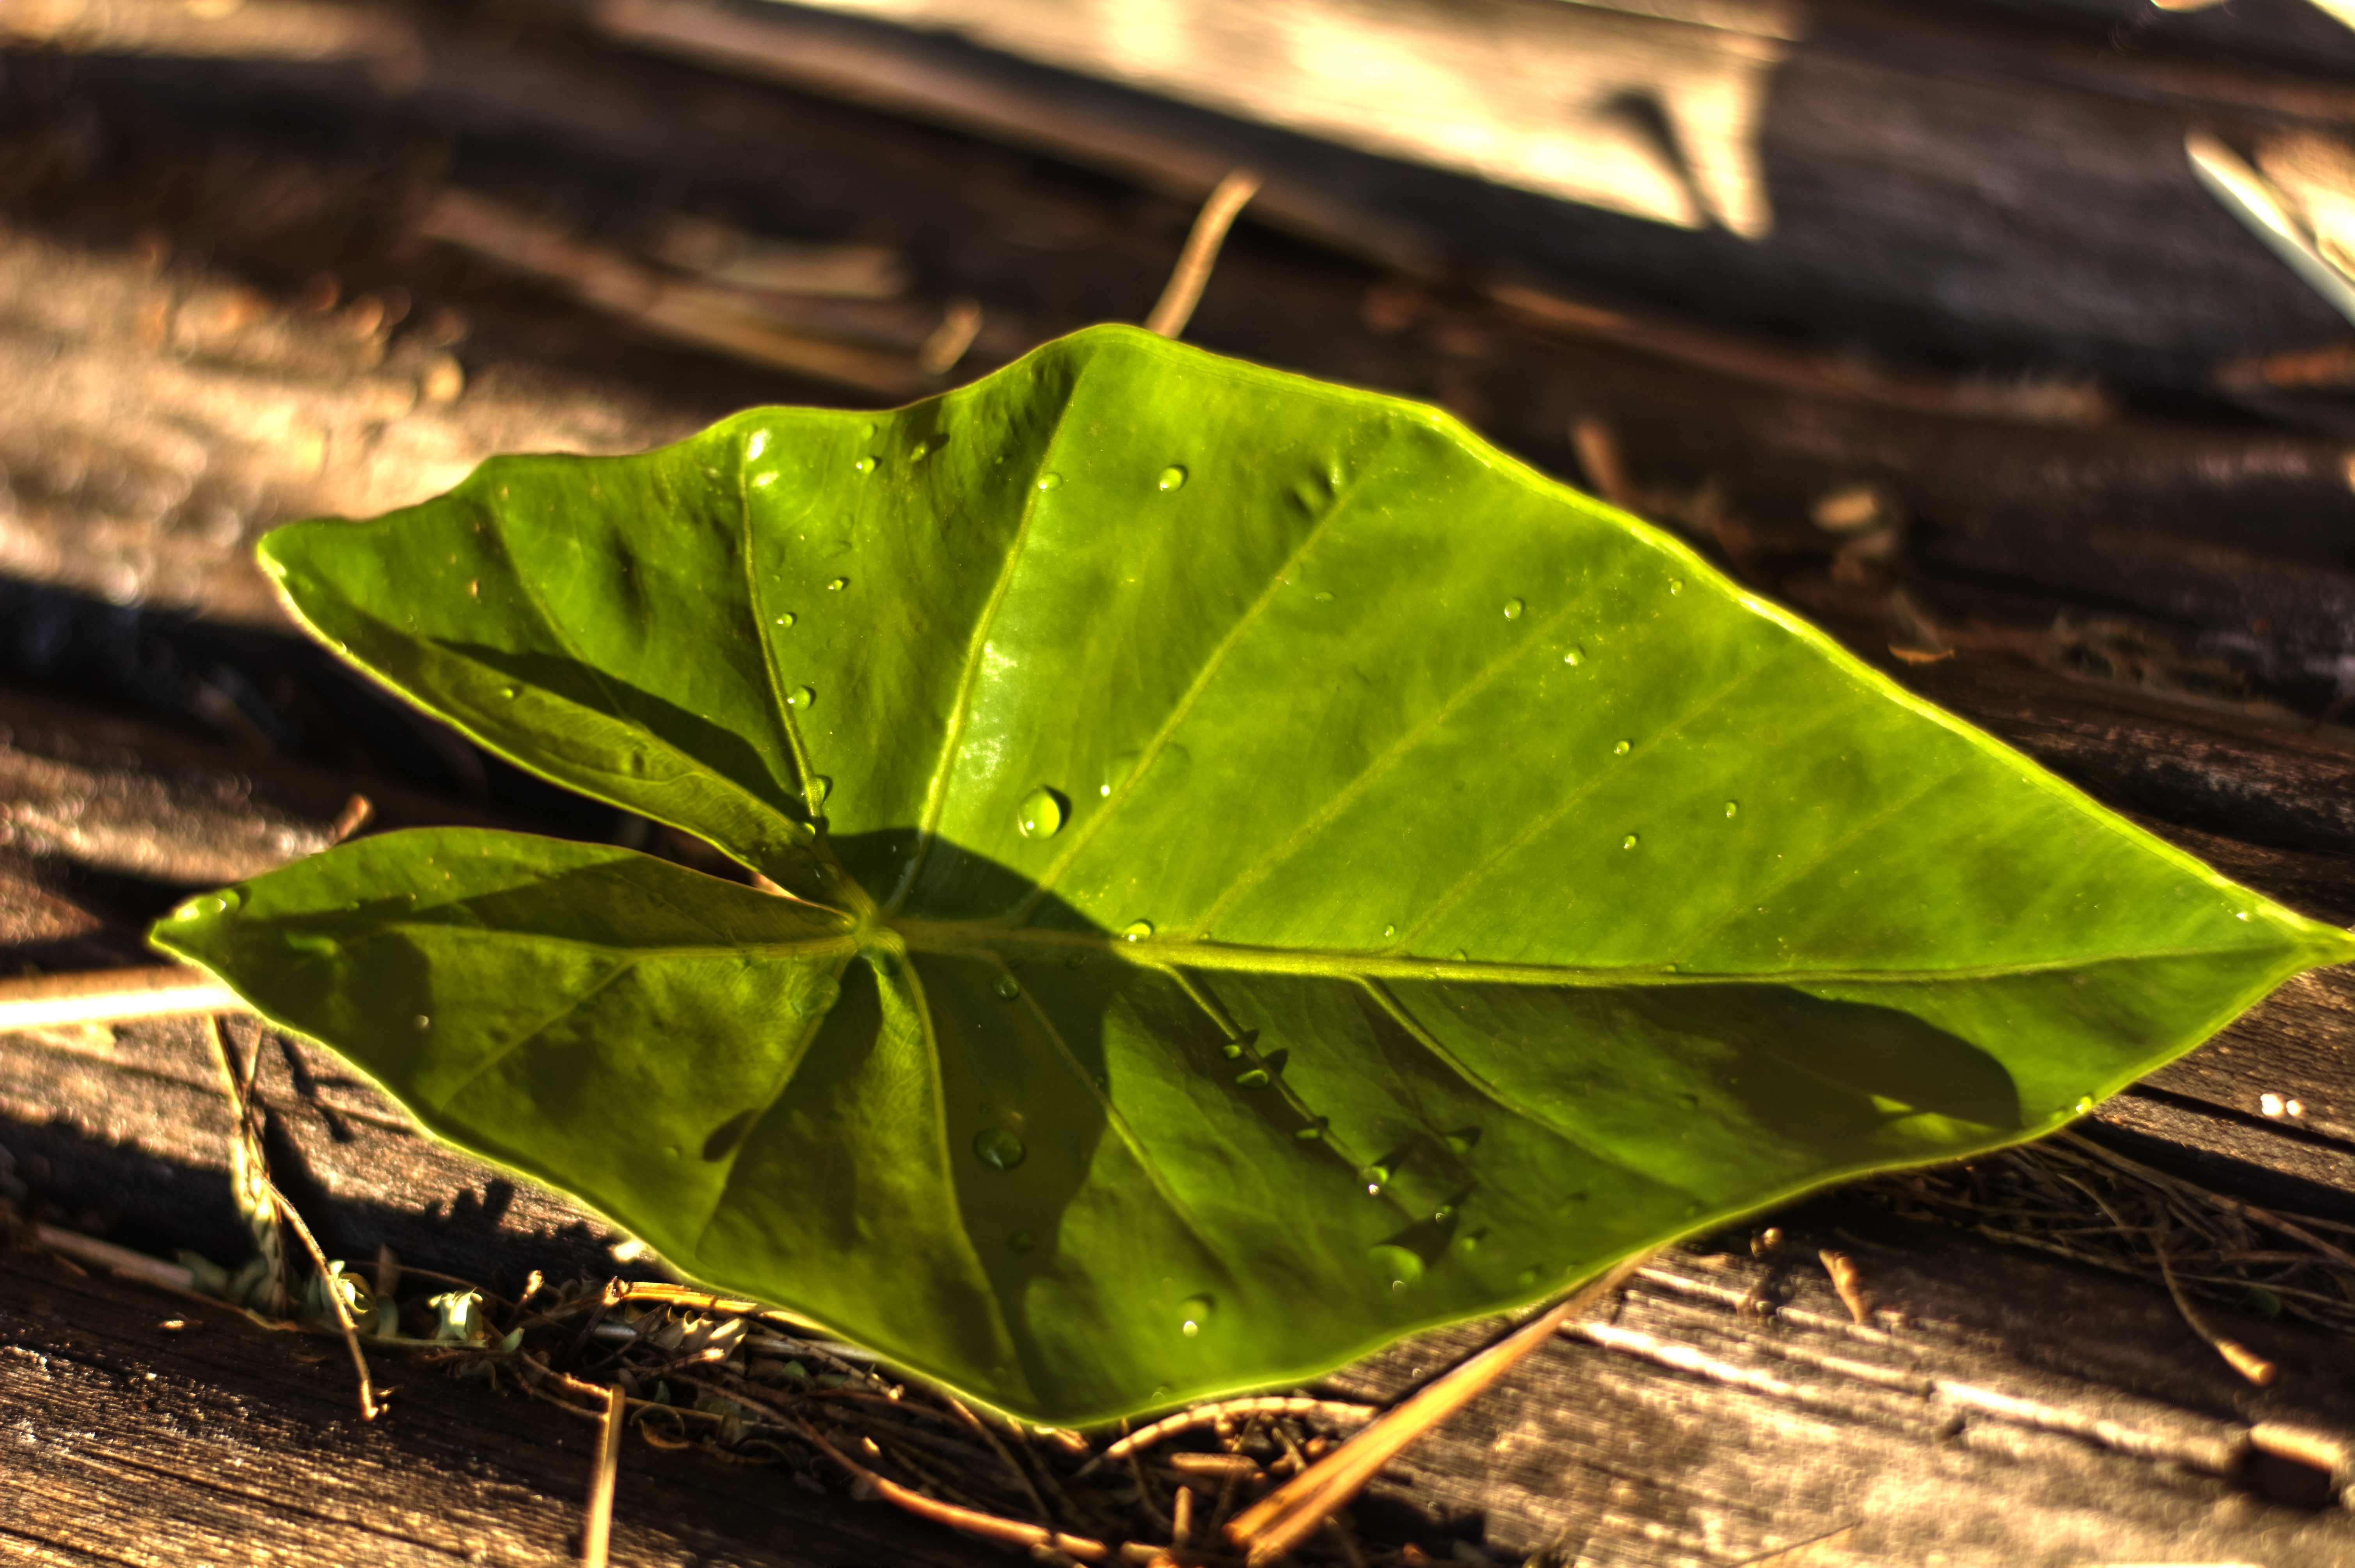
tree, nature, plant, leaf, flower, green, produce, autumn, soil, botany, garden, flora, close up, lines, macro photography, flowering plant, annual plant, plant stem, land plant